Purley, London

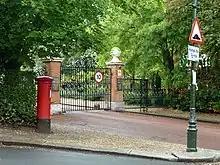
An entrance to the estate

The Webb Estate is a gated community with around 220 homes. It began as 260 acres of farmland before being purchased in the 1880s and transformed into Edwardian homes and landscaped gardens by estate agent William Webb.